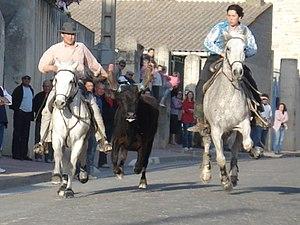
La bandido est un mot provençal qui désignait initialement le retour des taureaux des arènes vers les pâturages.